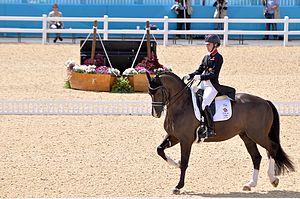
L'épreuve du dressage individuel des Jeux olympiques d'été 2012 de Londres se déroulera au Greenwich Park, du 2 au 9 août 2012.